Describe the emotion expressed in this image:  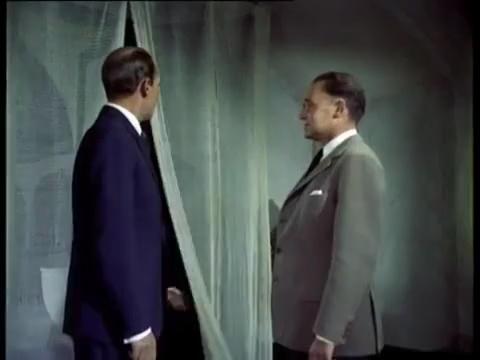
This person displays Fear, valence and arousal with low intensity.